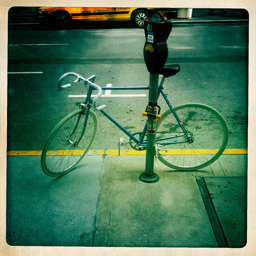
A bike parked next to a parking meter on the side of a street.
A bicycle is chained to a parking meter on the street.
A bicycle locked to a parking meter on sidewalk.
A blue bike on a black parking meter next to street.
a bike chained up to a parking meter